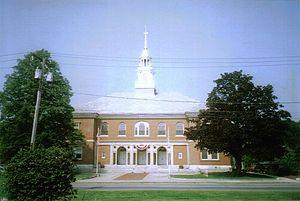
La ville de Billerica est située dans le comté de Middlesex, dans le Massachusetts, aux États-Unis.